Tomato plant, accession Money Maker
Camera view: horizontal (90 deg, fisheye); turntable rotation: 180 degrees
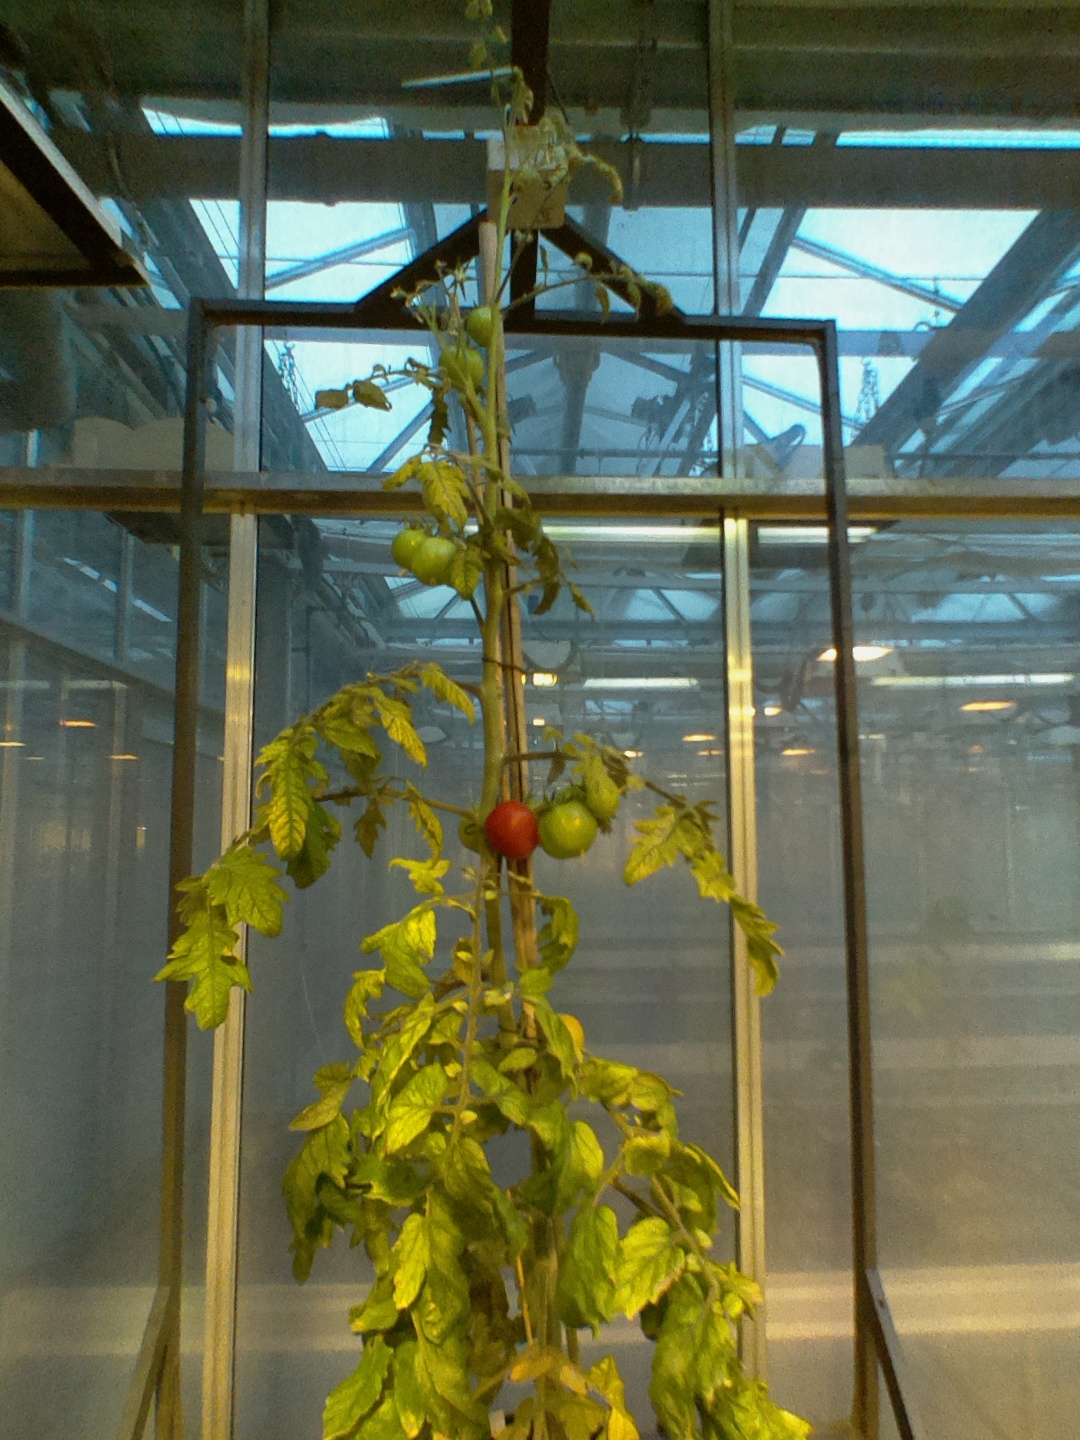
BBCH growth stage 81: 10%-20% of fruits show typical fully ripe color